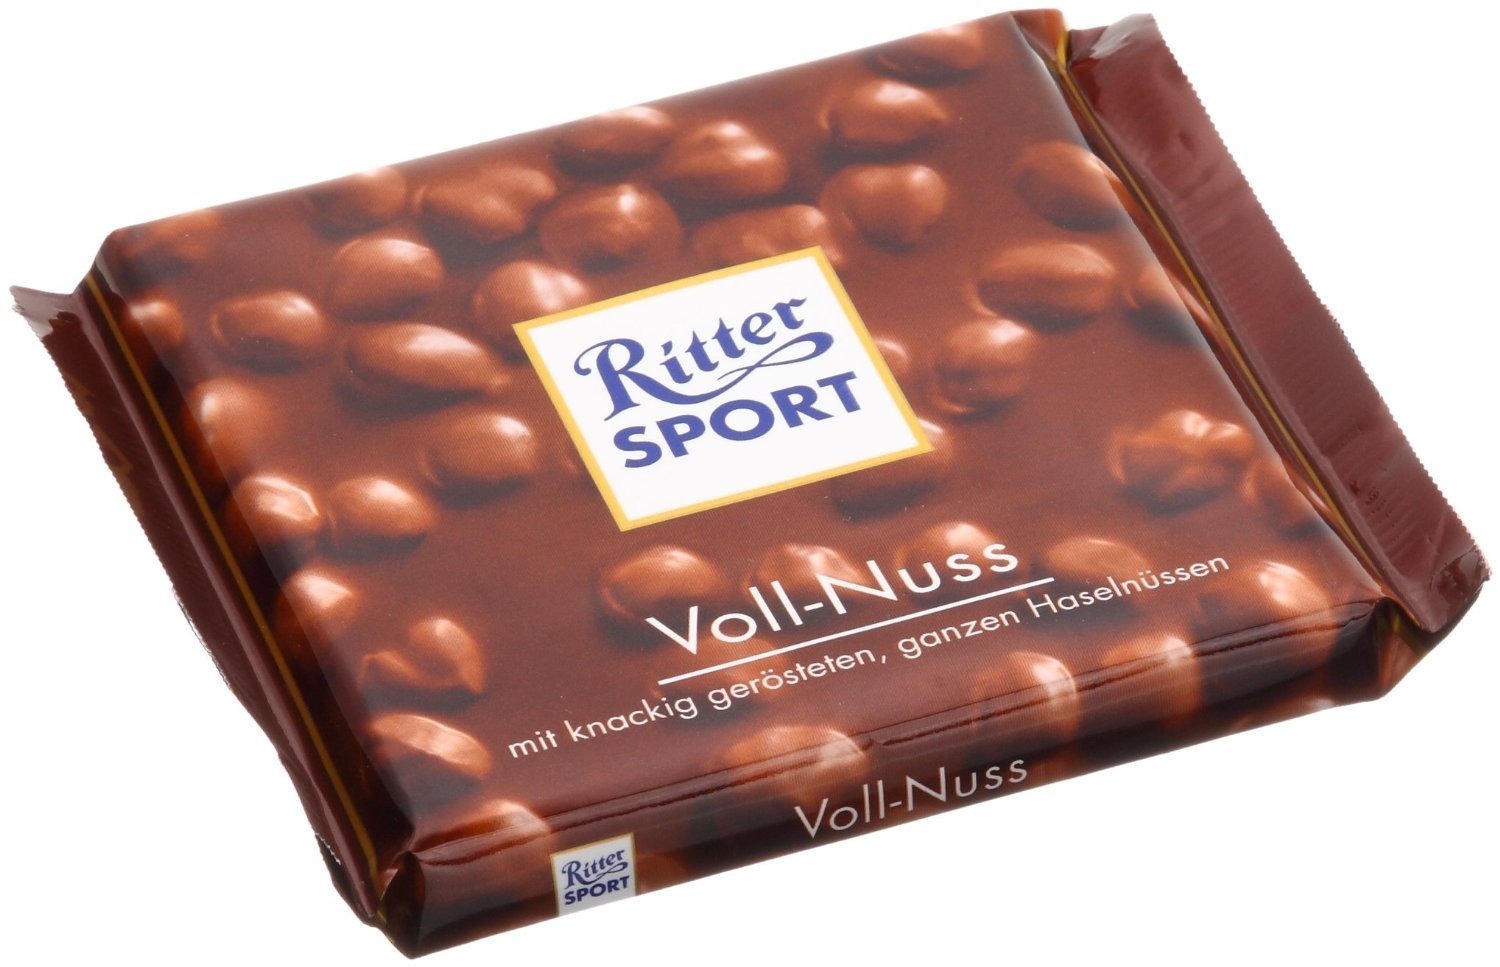
Item Name: Ritter Sport: Milk with Hazelnuts (3-3.5oz Bars)
Value: 10.5
Unit: Ounce

Price: 17.95